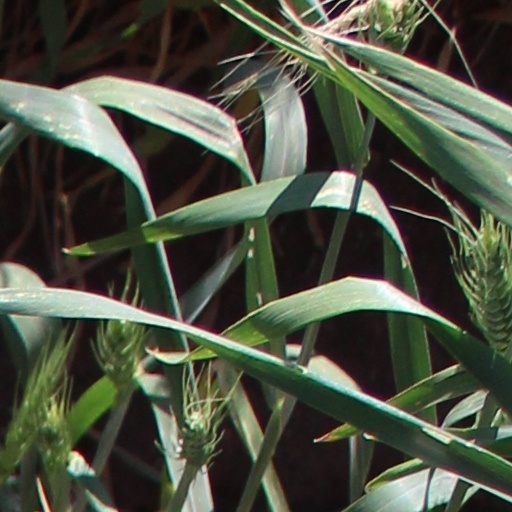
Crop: wheat